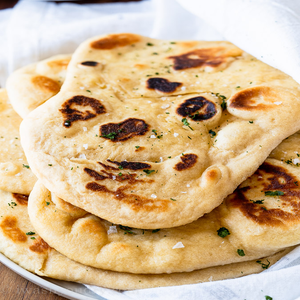
Dish: naan